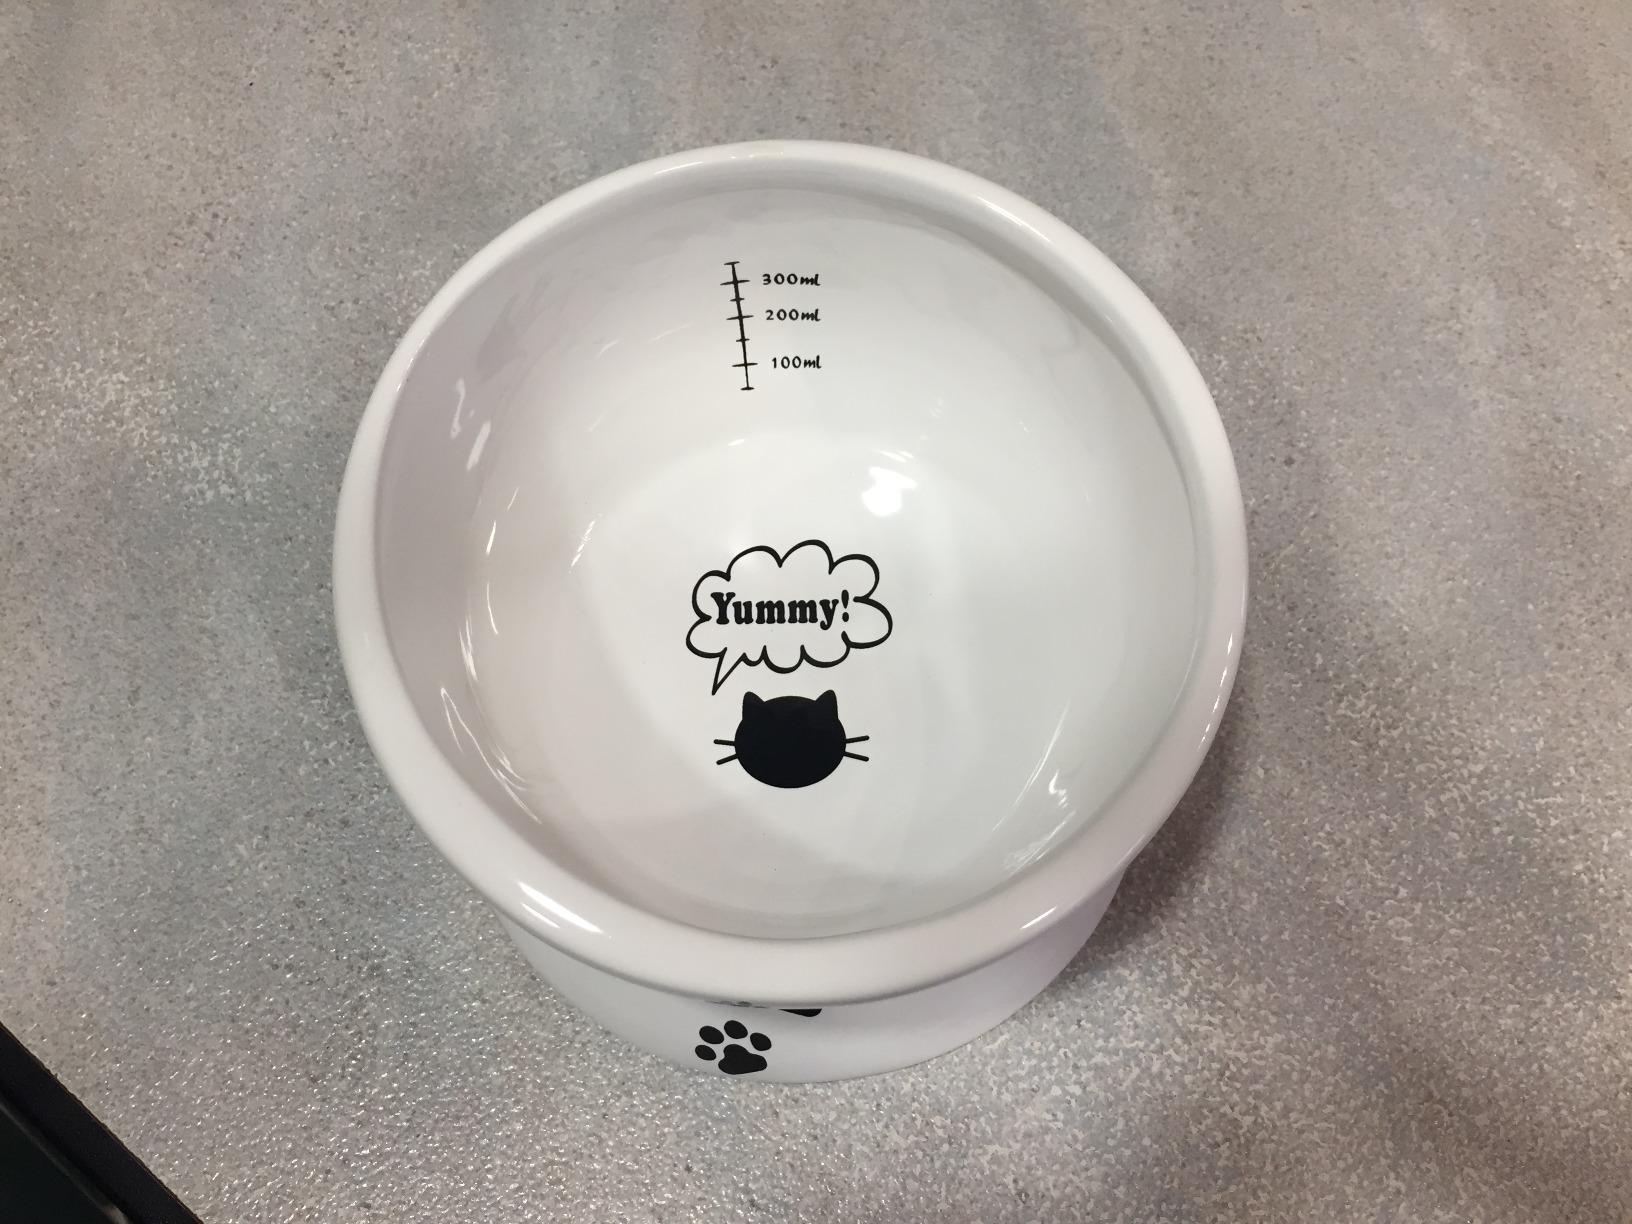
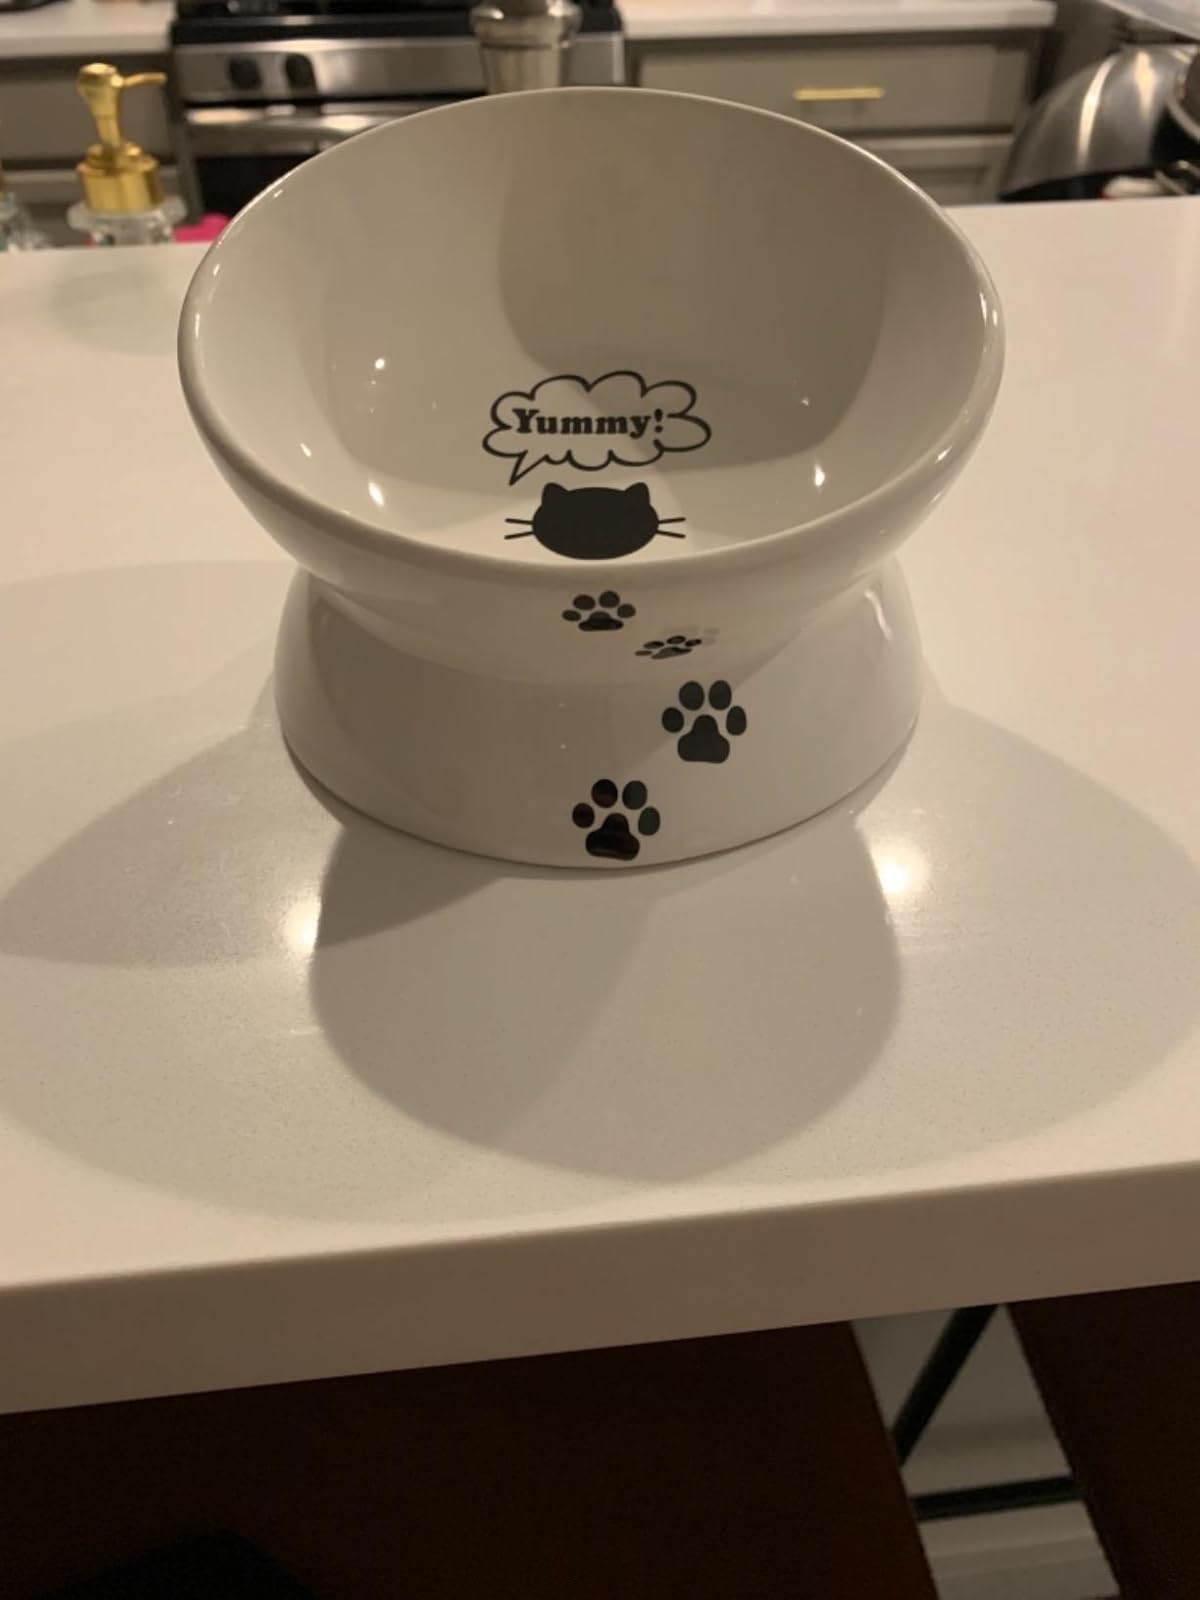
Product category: items_bowl
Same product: yes